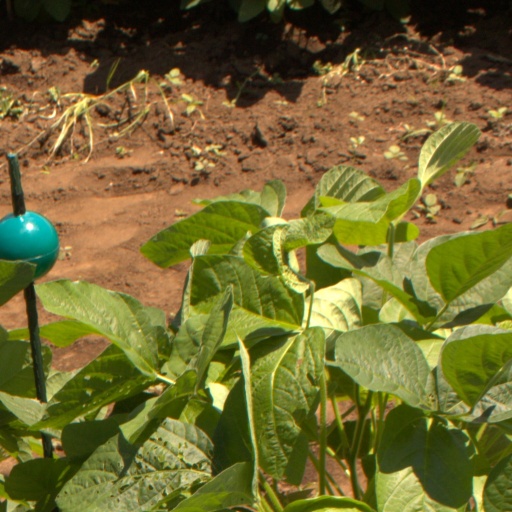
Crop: soybean